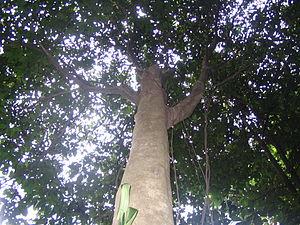
Archidendron bulbalinum - Bukit Nanas forest reserve Kuala Lumpur Malaisie
Archidendron est un genre de plantes dicotylédones de la famille des Fabaceae, sous-famille des Mimosoideae, originaire d'Amérique du Sud, d'Asie du Sud et d'Australasie, qui comprend une centaine d'espèces acceptées.